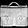
Label: Bag